Brazey-en-Morvan

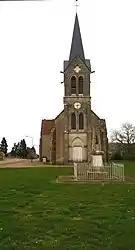
The church in Brazey-en-Morvan

Brazey-en-Morvan is a commune in the Côte-d'Or department in eastern France.